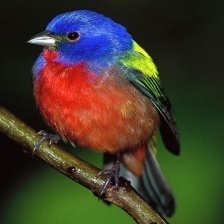
Species: PAINTED BUNTING
Scientific name: PASSERINA CIRIS
ImageNet parent category: indigo_bunting